Michael McRobbie

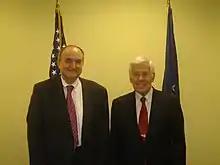
McRobbie with U.S. Senator Richard Lugar in 2007

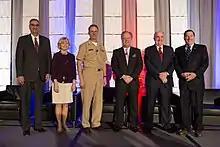
McRobbie at the Southwest Central Indiana Region Grant Announcement in 2016

After a postdoctoral fellowship in philosophy, he founded an automated reasoning project, the ANU Centre for Information Science Research and the Cooperative Research Centre for Advanced Computational Systems.